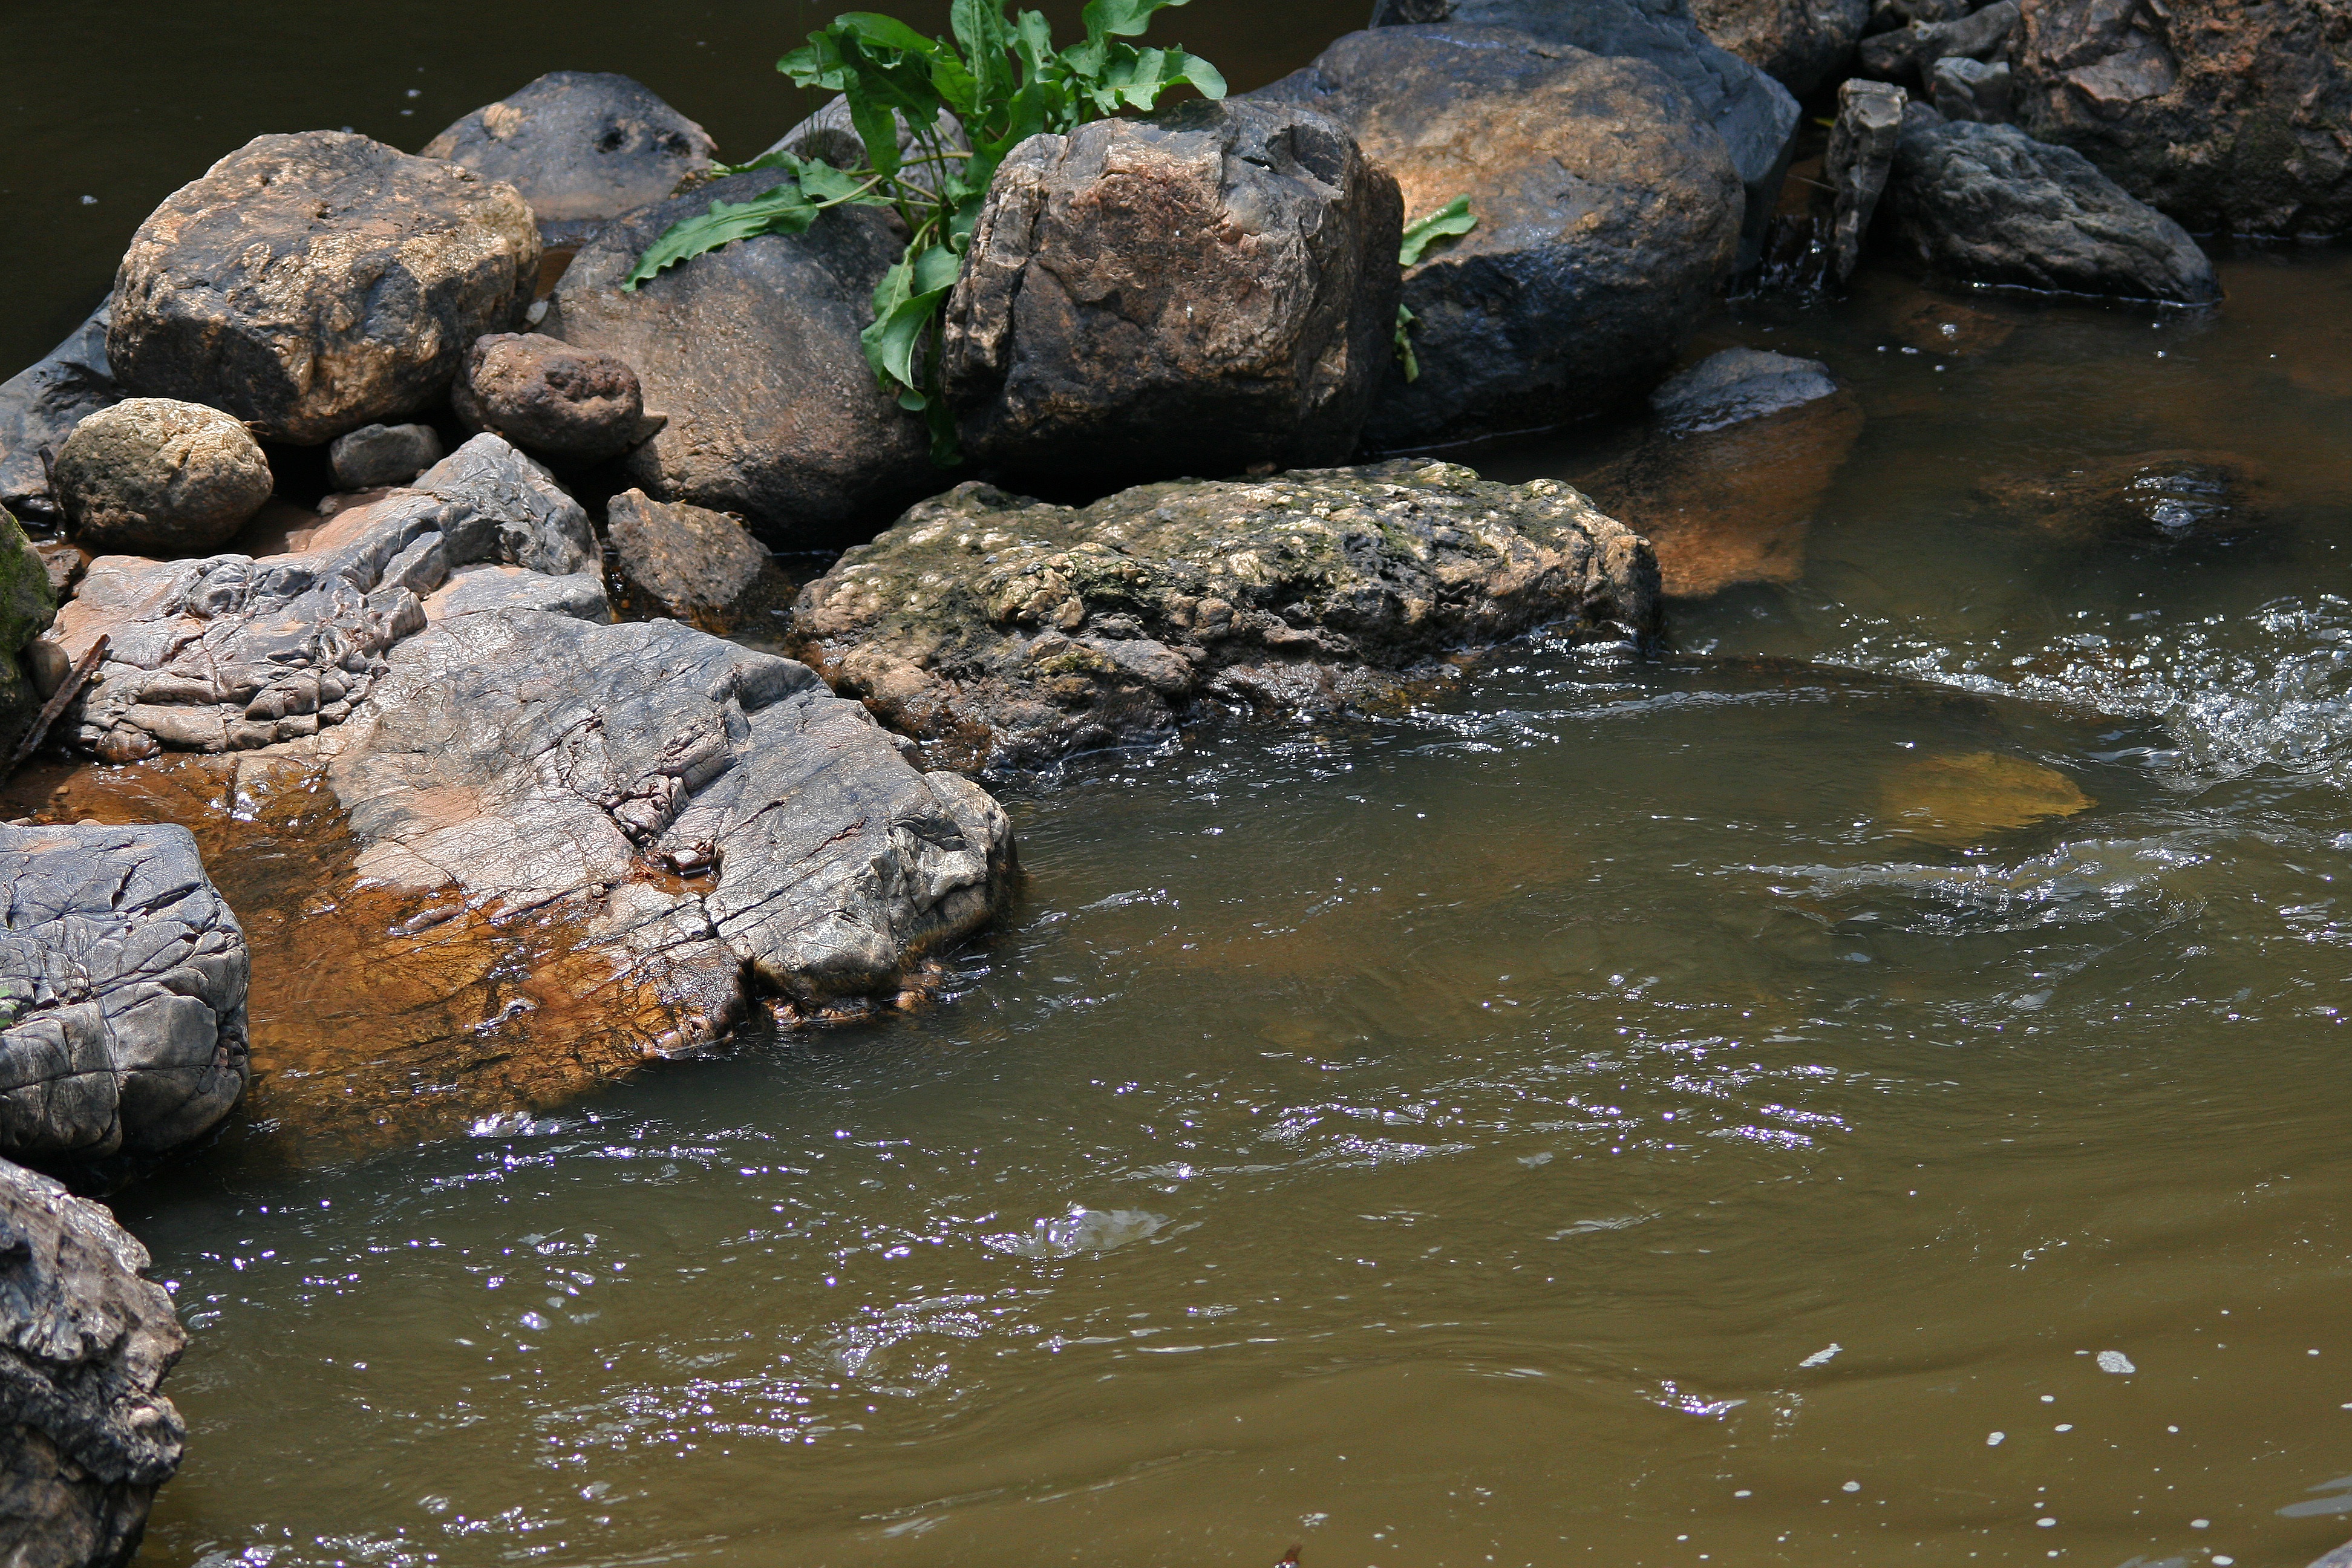
sea, water, nature, rock, river, pond, wildlife, stream, brook, spring, flowing, natural, rapid, rugged, body of water, rocks, boulder, water feature, rocks in stream